The Battery (Manhattan)

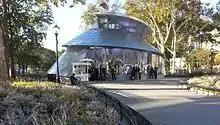
SeaGlass Carousel in October 2015

Some restoration projects were undertaken in Battery Park in the 2010s, including the addition of a community garden, the renovation of a promenade, and the construction of the SeaGlass Carousel. By June 2012, a third of the park was being cordoned off for these construction projects, though the park itself remained open, serving 10,000 to 15,000 daily visitors. In October of that year, Hurricane Sandy caused severe damage to the area, submerging the park under salt water for several hours. the Battery Conservancy restored the wooded areas within Battery Park, as well as added gardens and green patches to mitigate the effects of future storms. Though the SeaGlass Carousel was left largely intact during Hurricane Sandy, its opening was delayed. Following the storm, the attraction was supposed to open in late 2013, but did not actually open until August 2015.